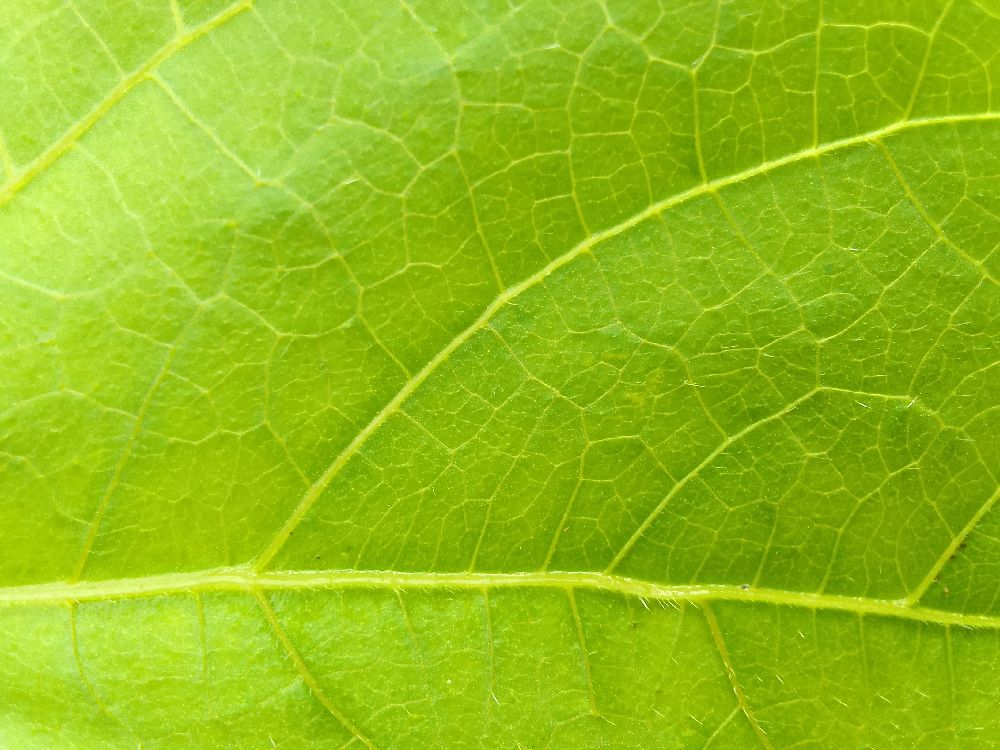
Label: healthy